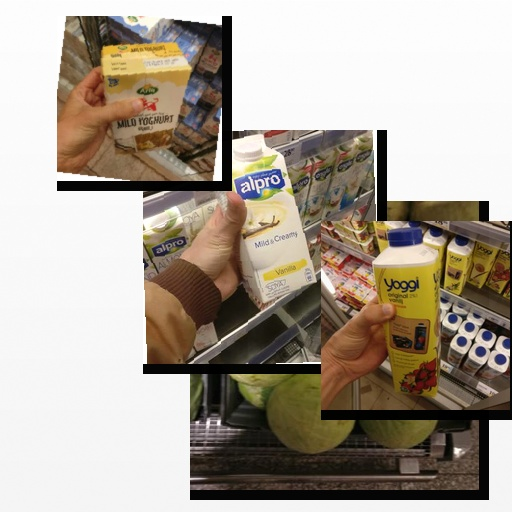
Food items: vanilla_yogurt, strawberry_yogurt, soyghurt, cabbage